Buxton railway station

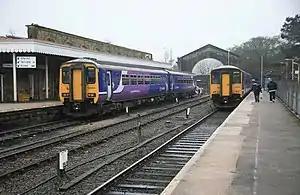
A Class 156 and a Class 150/2 unit at Buxton station in March 2010.

Buxton railway station serves the Peak District town of Buxton in Derbyshire, England. It is managed and served by Northern Trains. The station is south-east of Manchester Piccadilly and is the terminus of the Buxton line.